Hevenu shalom aleichem

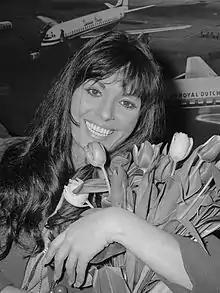
Daliah Lavi in 1966

The Israeli singer Daliah Lavi recorded the song in Germany in 1974, to open her album "I'm Israeli – I'm A Sabra"; it was reissued in 2022. With James Last and his orchestra, she appeared in a 1975 series of the popular "Starparade". Adon Olam recorded the song in 1999 in a collection of most popular melodies from Israel. The Israel Philharmonic Orchestra included it, as part of a medley, in a collection "Jewish Wedding Songs". The Rubinstein Klezmer Project released an album "Fiddler on the Road" in 2013, including the song.